Heart of Worcestershire College

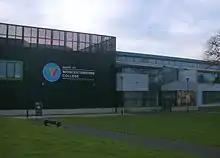
Heart of Worcestershire College, Bromsgrove

The Bromsgrove campus is situated at Slideslow Drive, next door to the Artrix, which is a multi purpose arts centre that provides theatre and cinema screening.